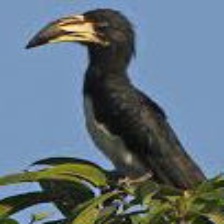
Species: AFRICAN PIED HORNBILL
Scientific name: TOCKUS FASCIATUS
ImageNet parent category: hornbill